Freemasonry in Ukraine

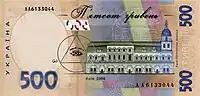
Eye of Providence on the Ukrainian hryvnia

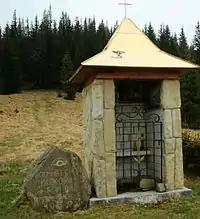
Near a village of Mykulychyn, the rock inscription reads: "All will pass but God eye does not pass you."

Freemasonry in Ukraine has appeared sometime in the mid 18th century when the first lodges were created on its territory at that time within the Polish–Lithuanian Commonwealth.